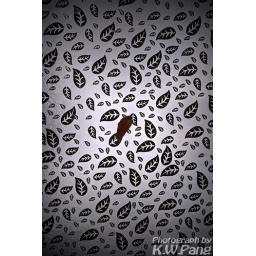
The roof along the outdoor cafe in KLCC, the leaves patern decorated glass roof.